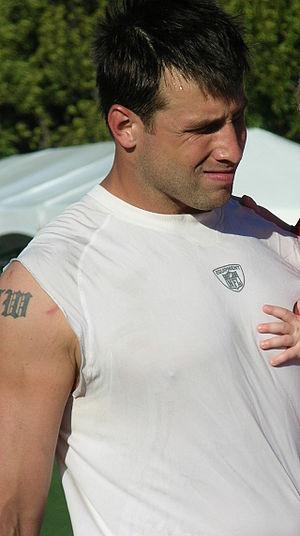
Matthew Wilhelm est un joueur américain de football américain. Il joue actuellement avec les Packers de Green Bay.